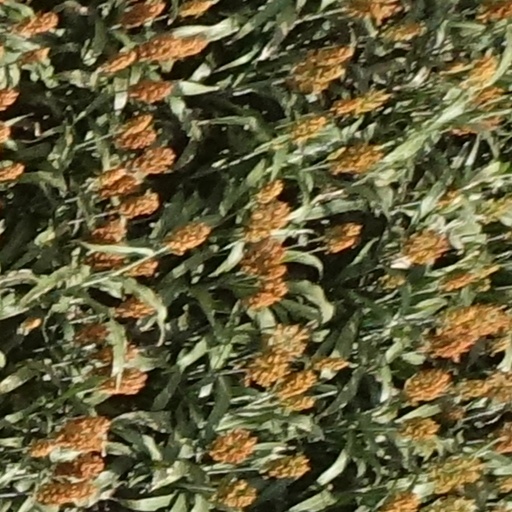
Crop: sorghum